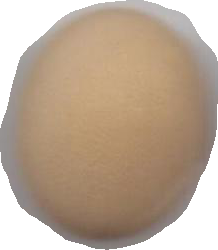
Variety: Anjasmoro